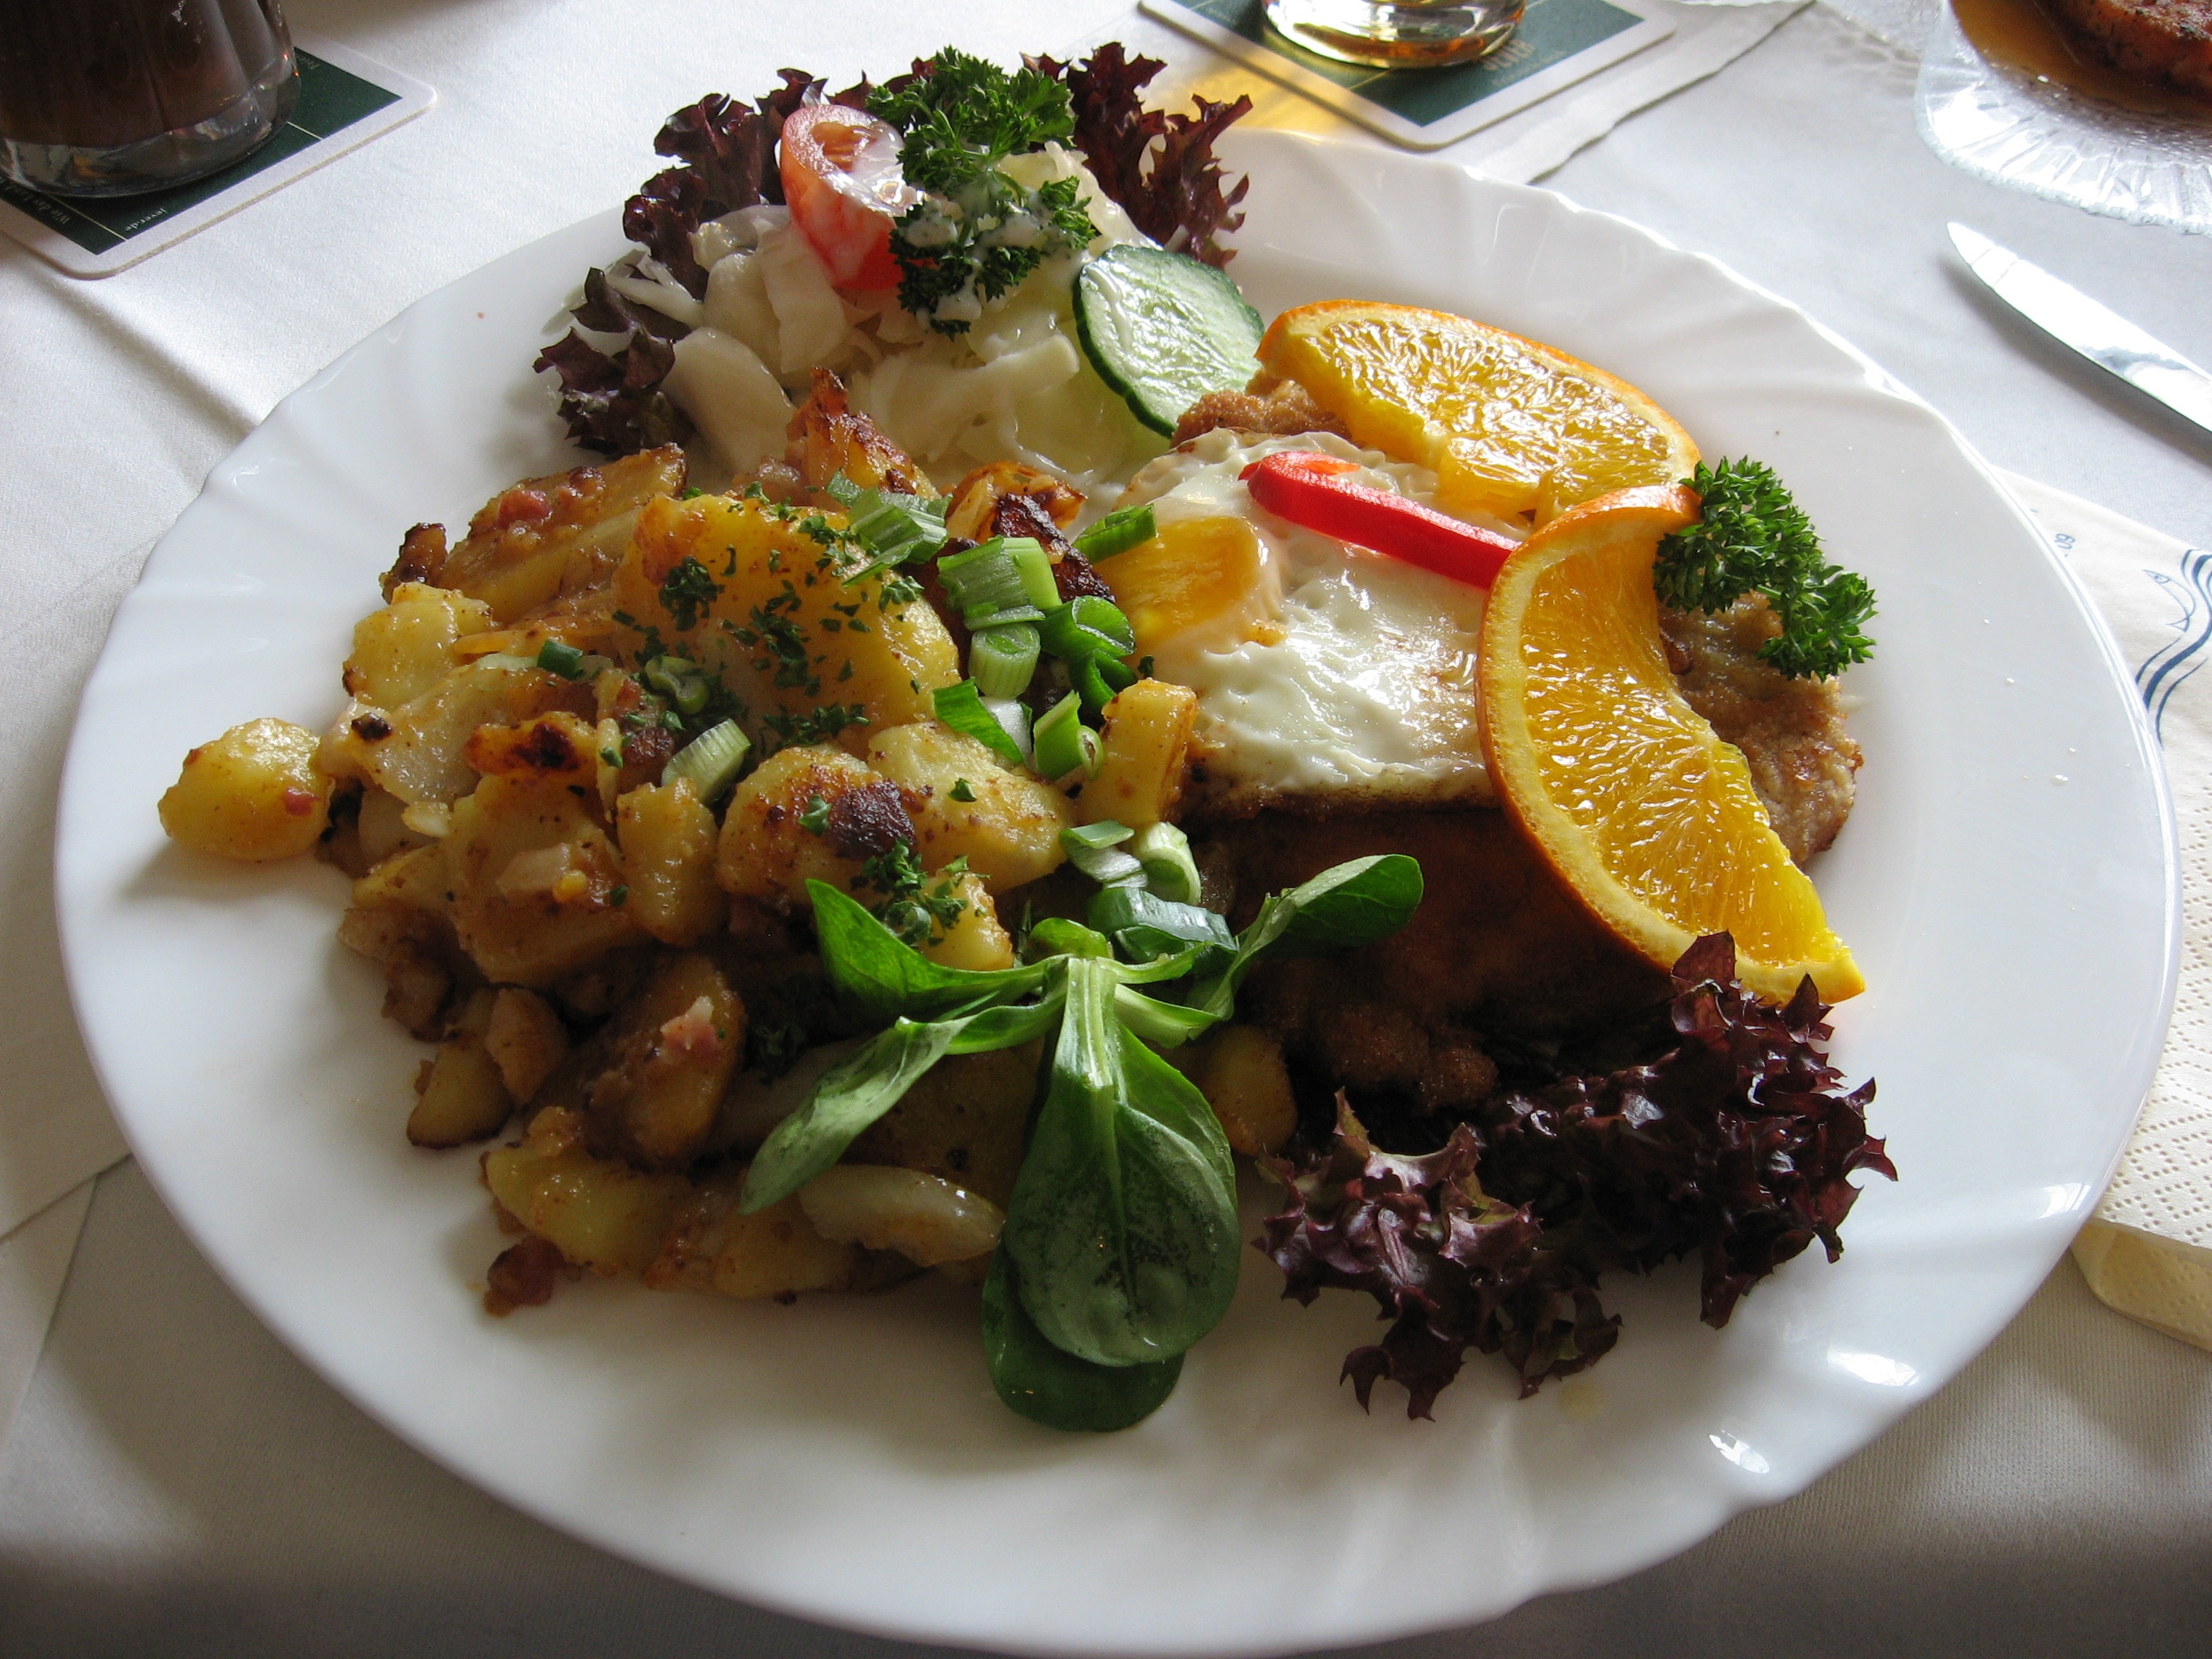
restaurant, dish, meal, food, salad, produce, vegetable, breakfast, eat, meat, lunch, cuisine, delicious, cook, fry up, main course, hearty, dinner, court, vegetarian food, enjoy, substantial, potatoes, supper, taste, schnitzel, tastes, r sti